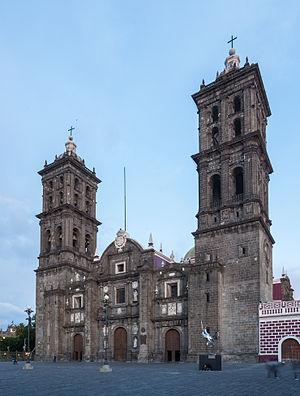
La cathédrale métropolitaine de l'Immaculée-Conception, située à Puebla, capitale de l'État de Puebla au Mexique, est le siège de l'évêque de l'archidiocèse de Puebla de los Angeles. Elle est dédiée à l'Immaculée Conception de la Bienheureuse Vierge Marie